Choi Jung-hoon

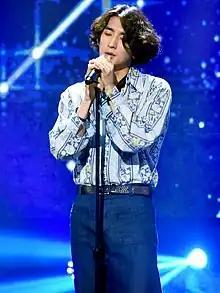
Choi Jung-hoon performing at the 2018 Indiestance Final Concert

In 2012, Jannabi was formed under an independent record label, Peponi Music, established and headed by Choi Jung-hoon's older brother, Choi Jung-joon. The band started from scratch, performing on clubs and busking on the streets of Hongdae and Insa-dong.